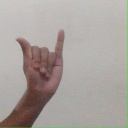
अक्षर: य